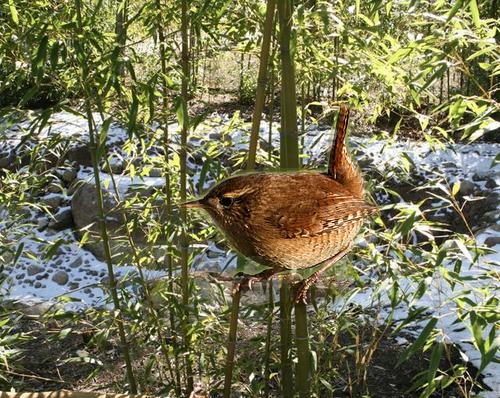
Bird species: Winter_Wren
Bird type: landbird
Background: land